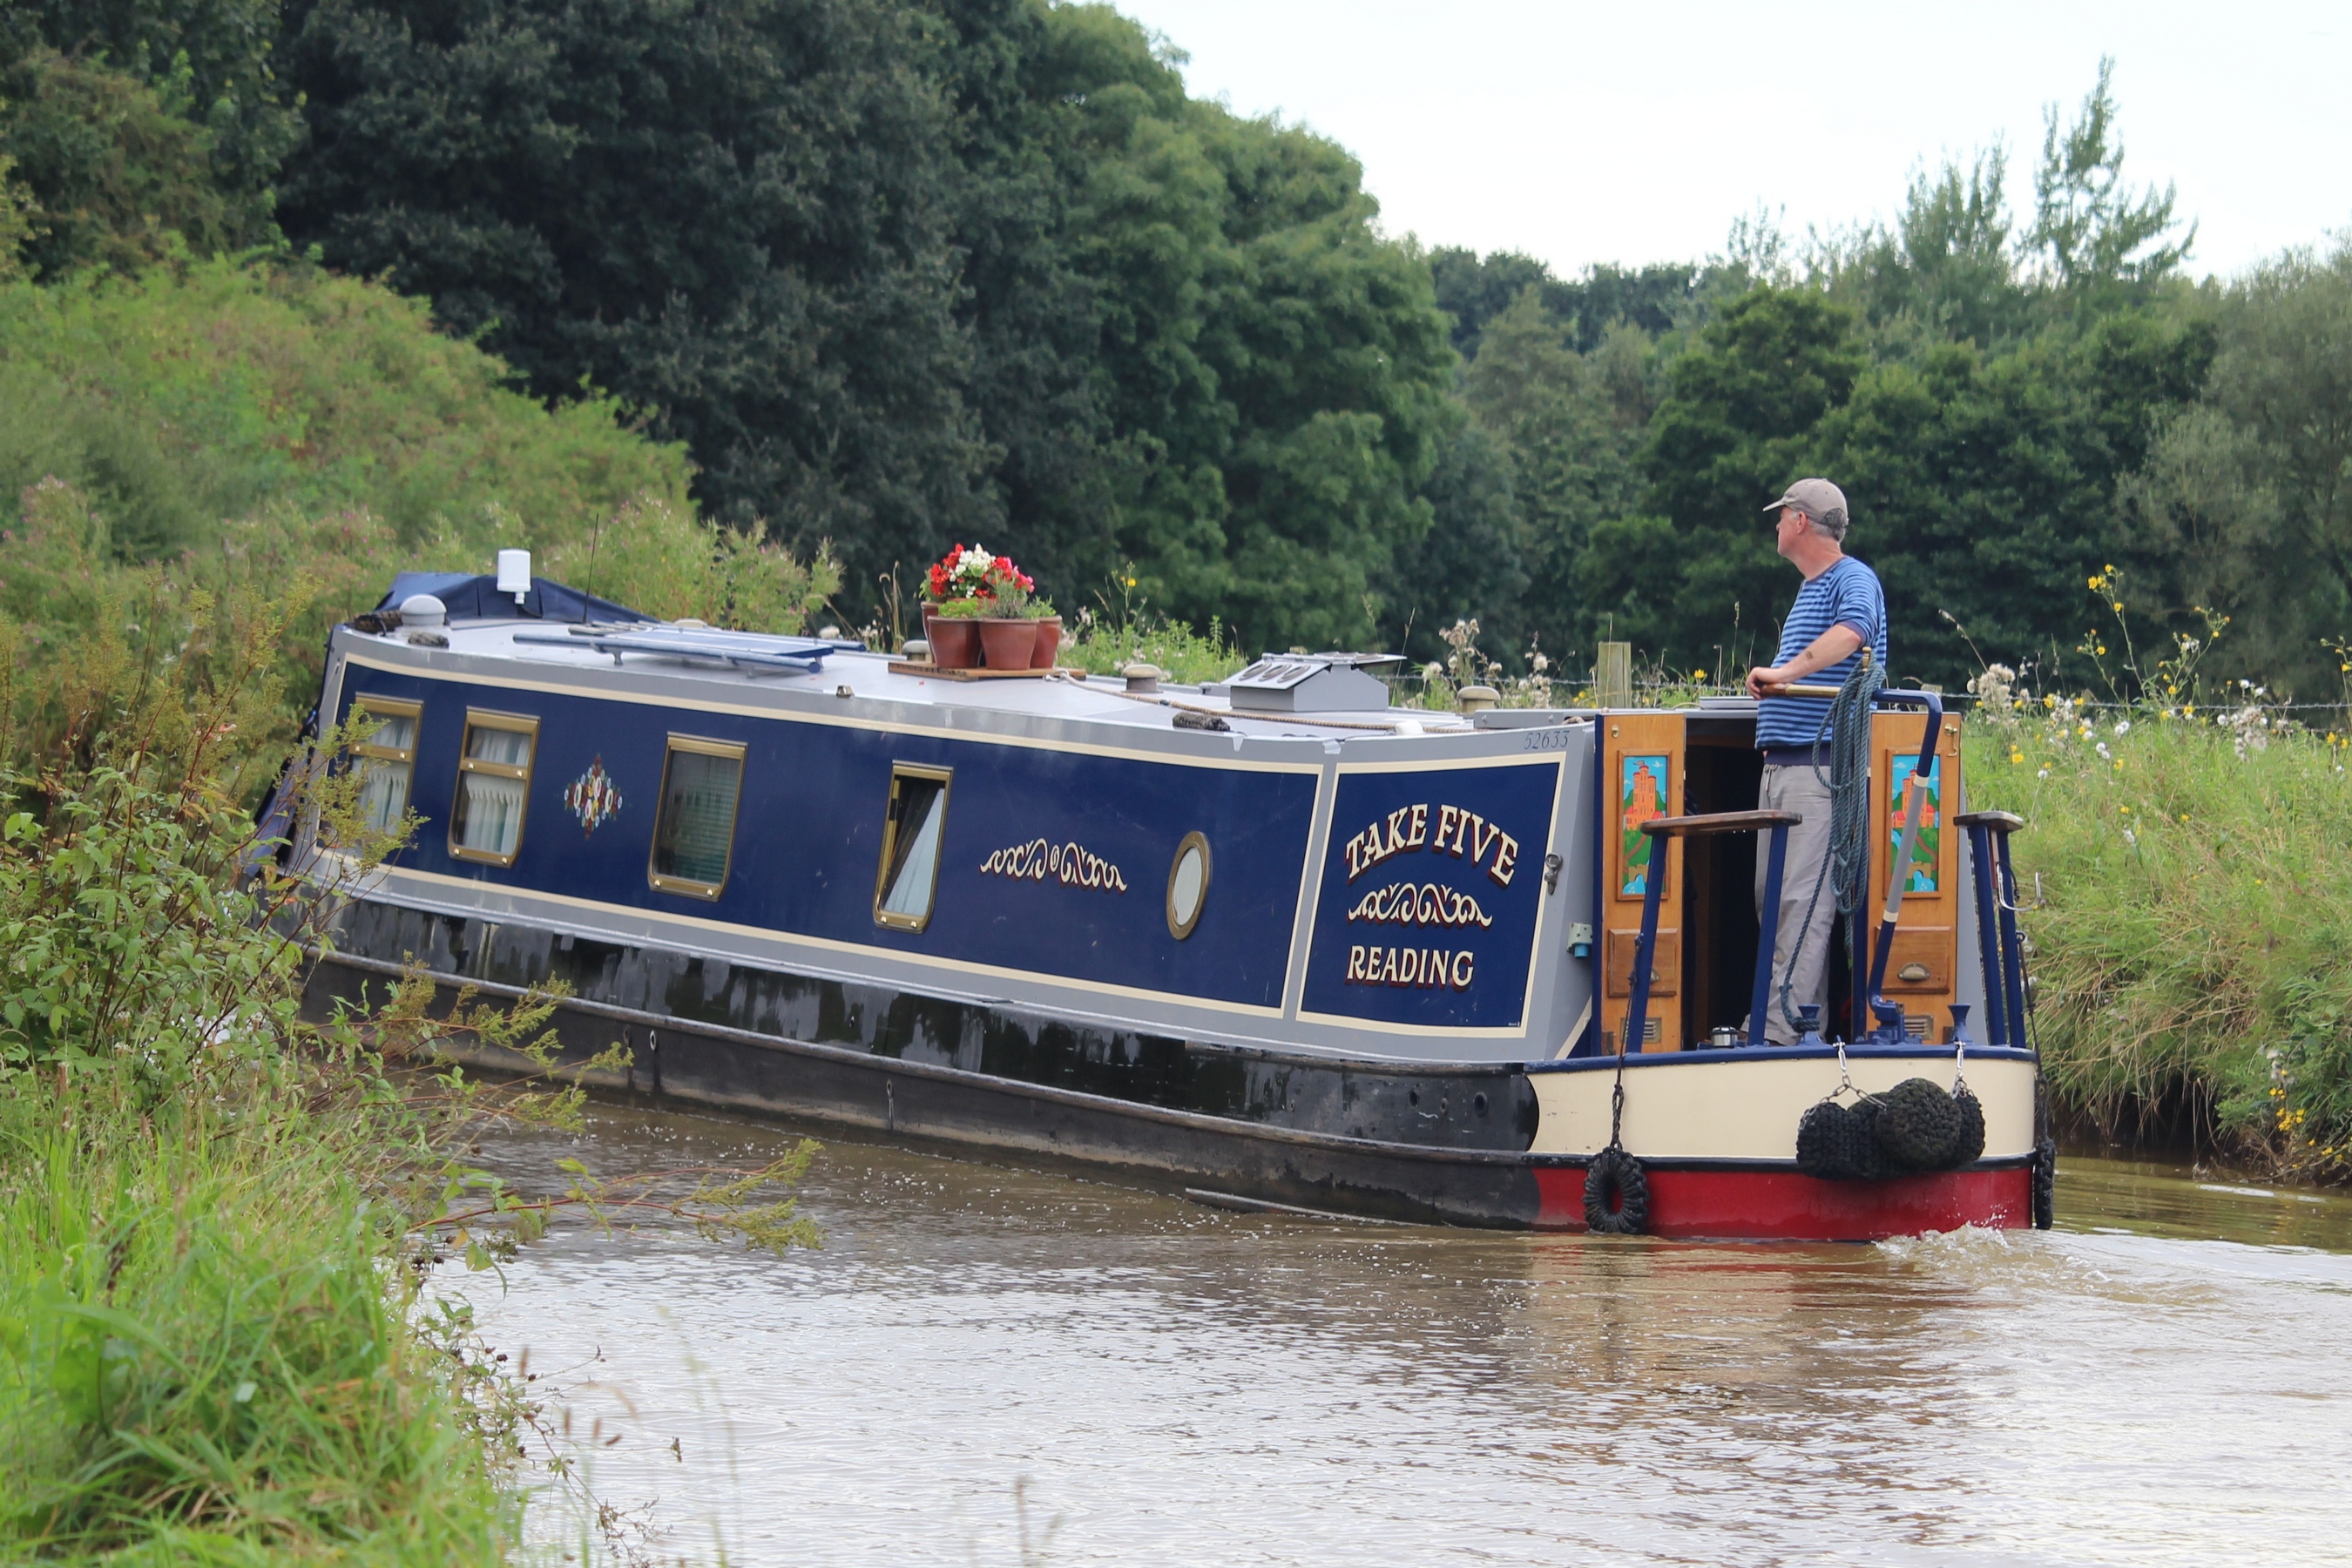
boat, river, canal, ship, summer, transport, vehicle, cargo ship, waterway, ferry, 2016, channel, watercraft, wheelockrailtrail, malkinsbank, cheshireringcanalswalk, trentmerseycanal, narrowboat, towpathwalks, barge, motor ship